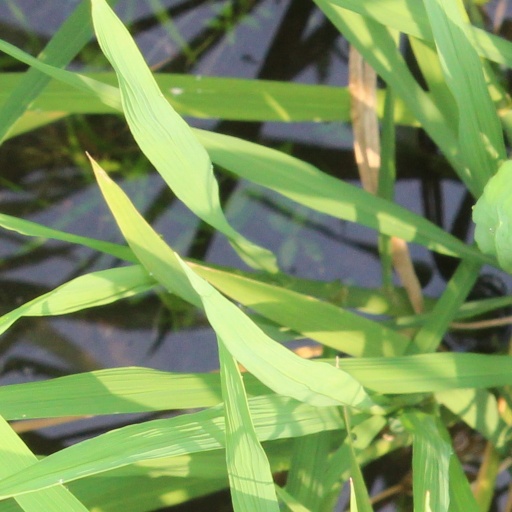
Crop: rice